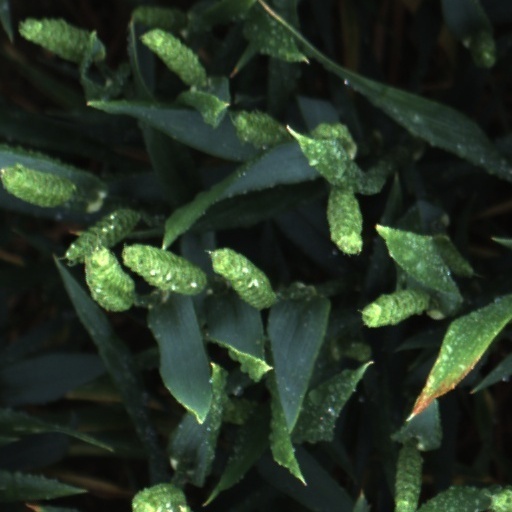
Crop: wheat